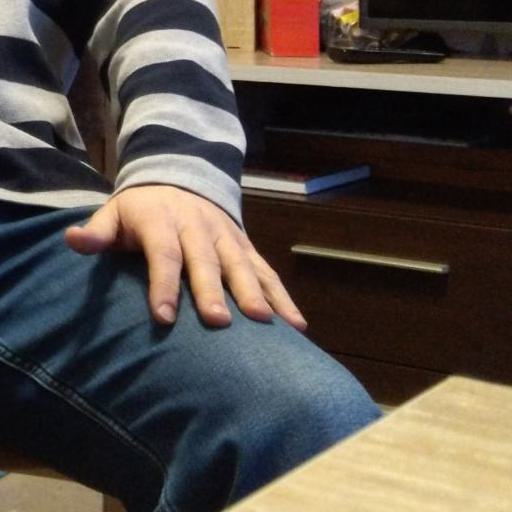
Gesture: no_gesture